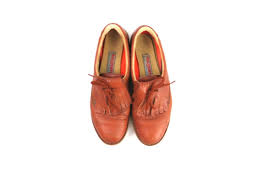
Label: Brogue